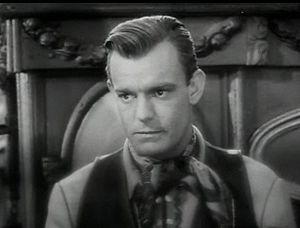
Dennis O'Keefe est un acteur américain né le 29 mars 1908 et mort le 31 août 1968 à Santa Monica, Californie.